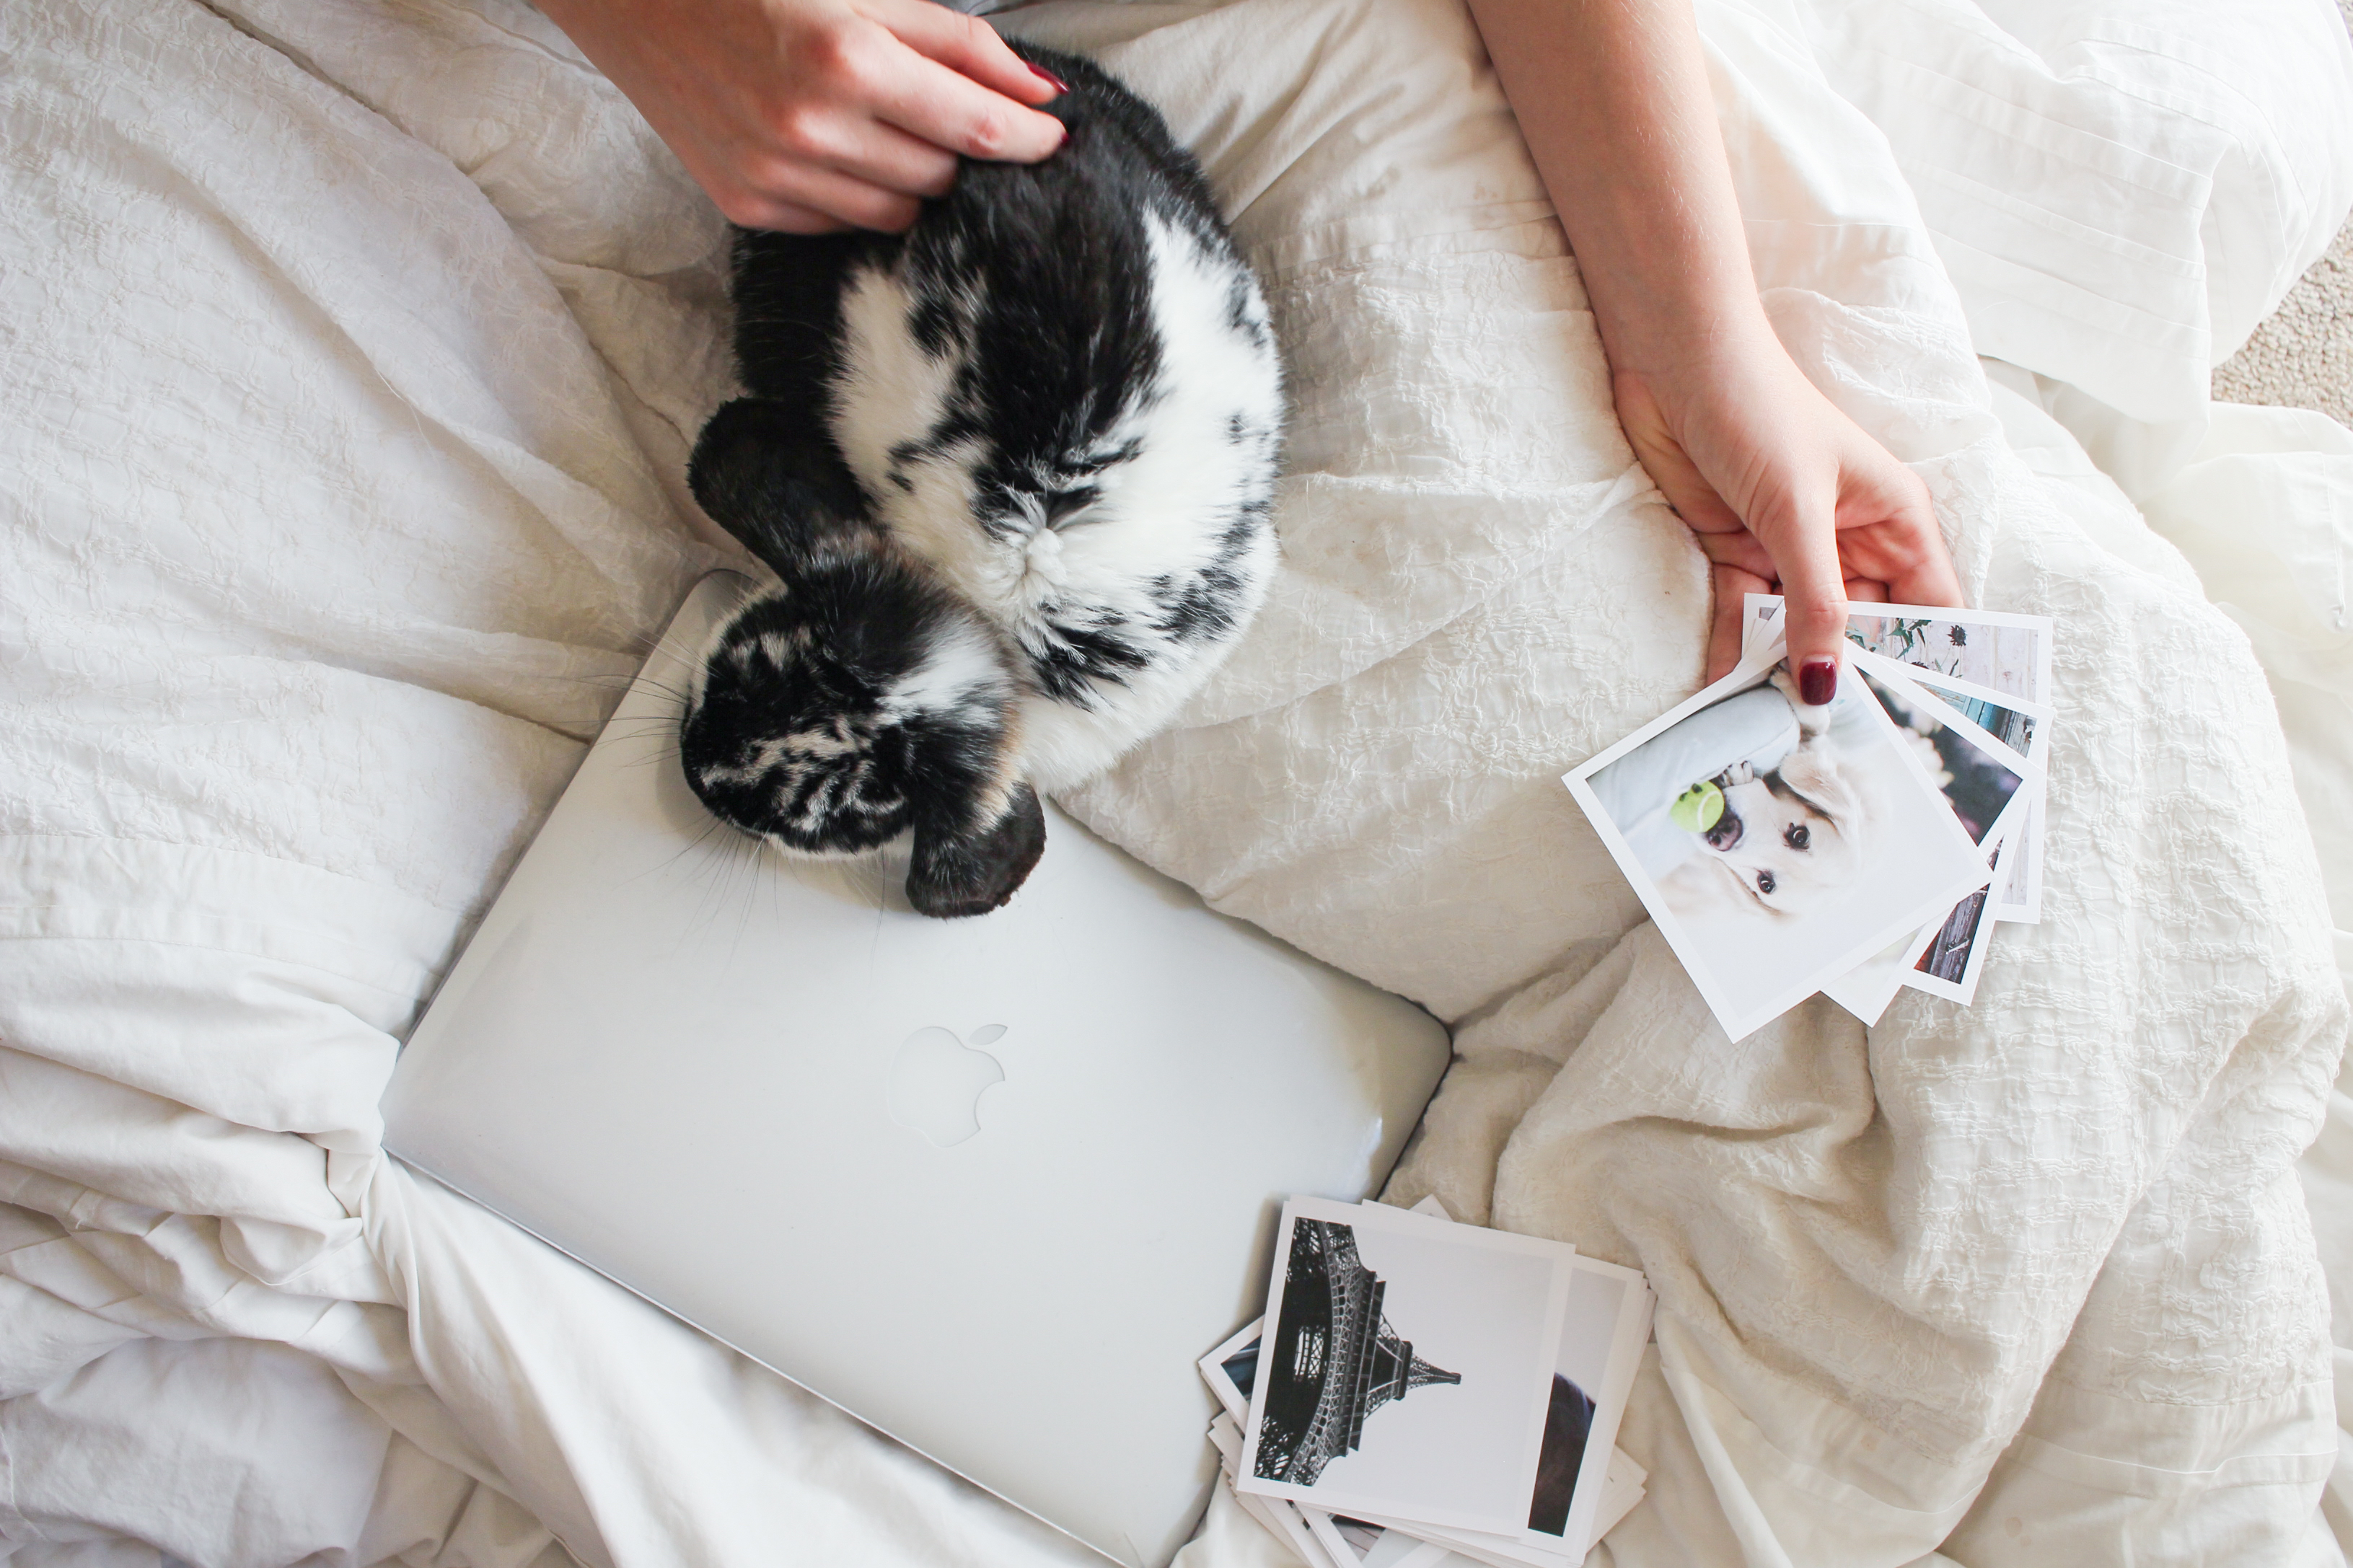
white, fur, cat, rabbit, nap, photos, sleep, bed, skin, bunny, work from home, small to medium sized cats, cat like mammal